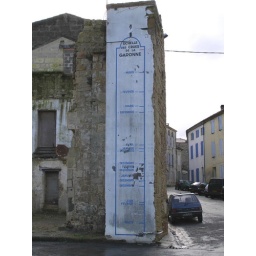
This building is in front of the old stone quay in Langon.